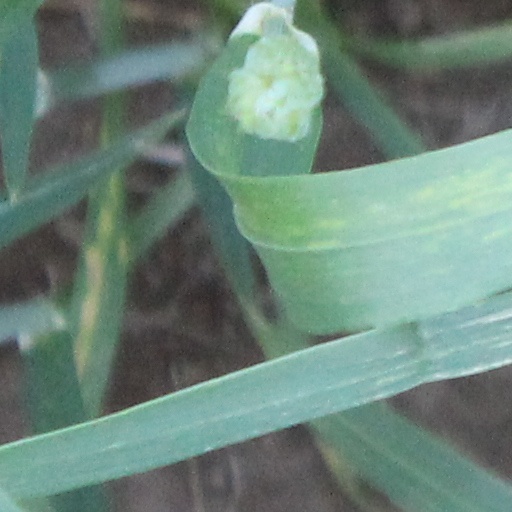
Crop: wheat